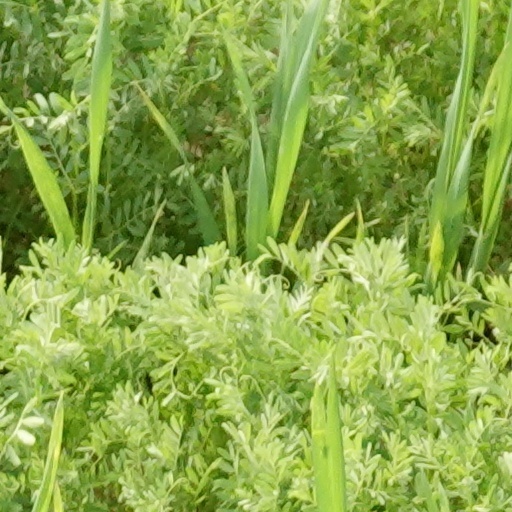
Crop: wheat